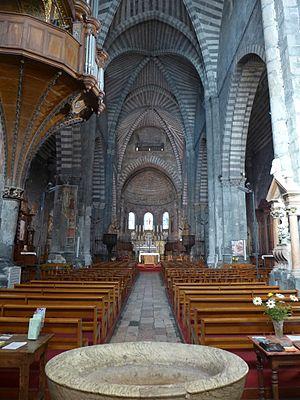
Intérieur de la Cathédrale Notre-Dame du Réal d'Embrun dans les Hautes-Alpes - France
L'église Notre-Dame-du-Réal est une cathédrale catholique, située à Embrun, dans le département français des Hautes-Alpes. Ancien siège archiépiscopal de l'archidiocèse d'Embrun, elle est aujourd'hui rattachée au diocèse de Gap et d'Embrun.